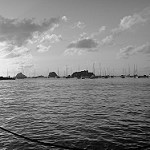
Label: B & W